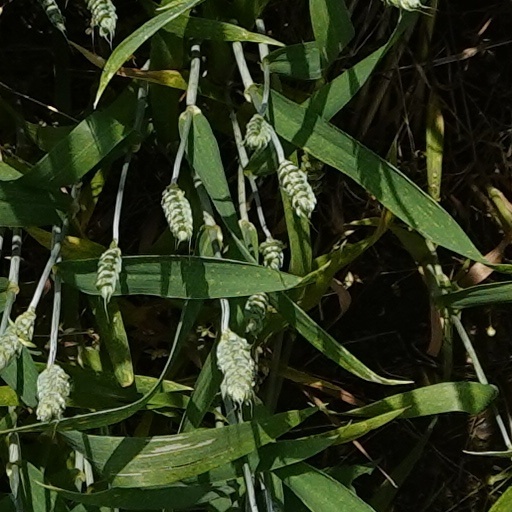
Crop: wheat